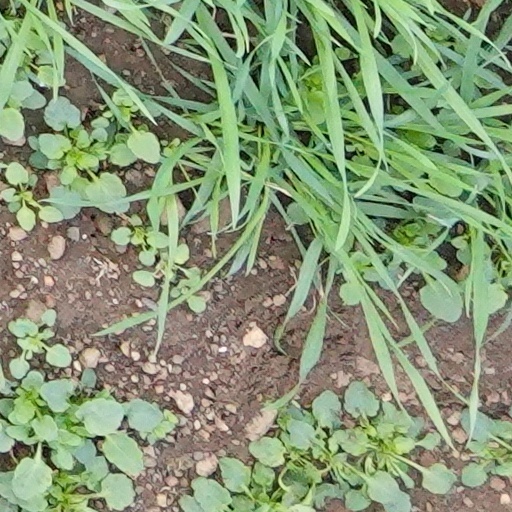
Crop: wheat